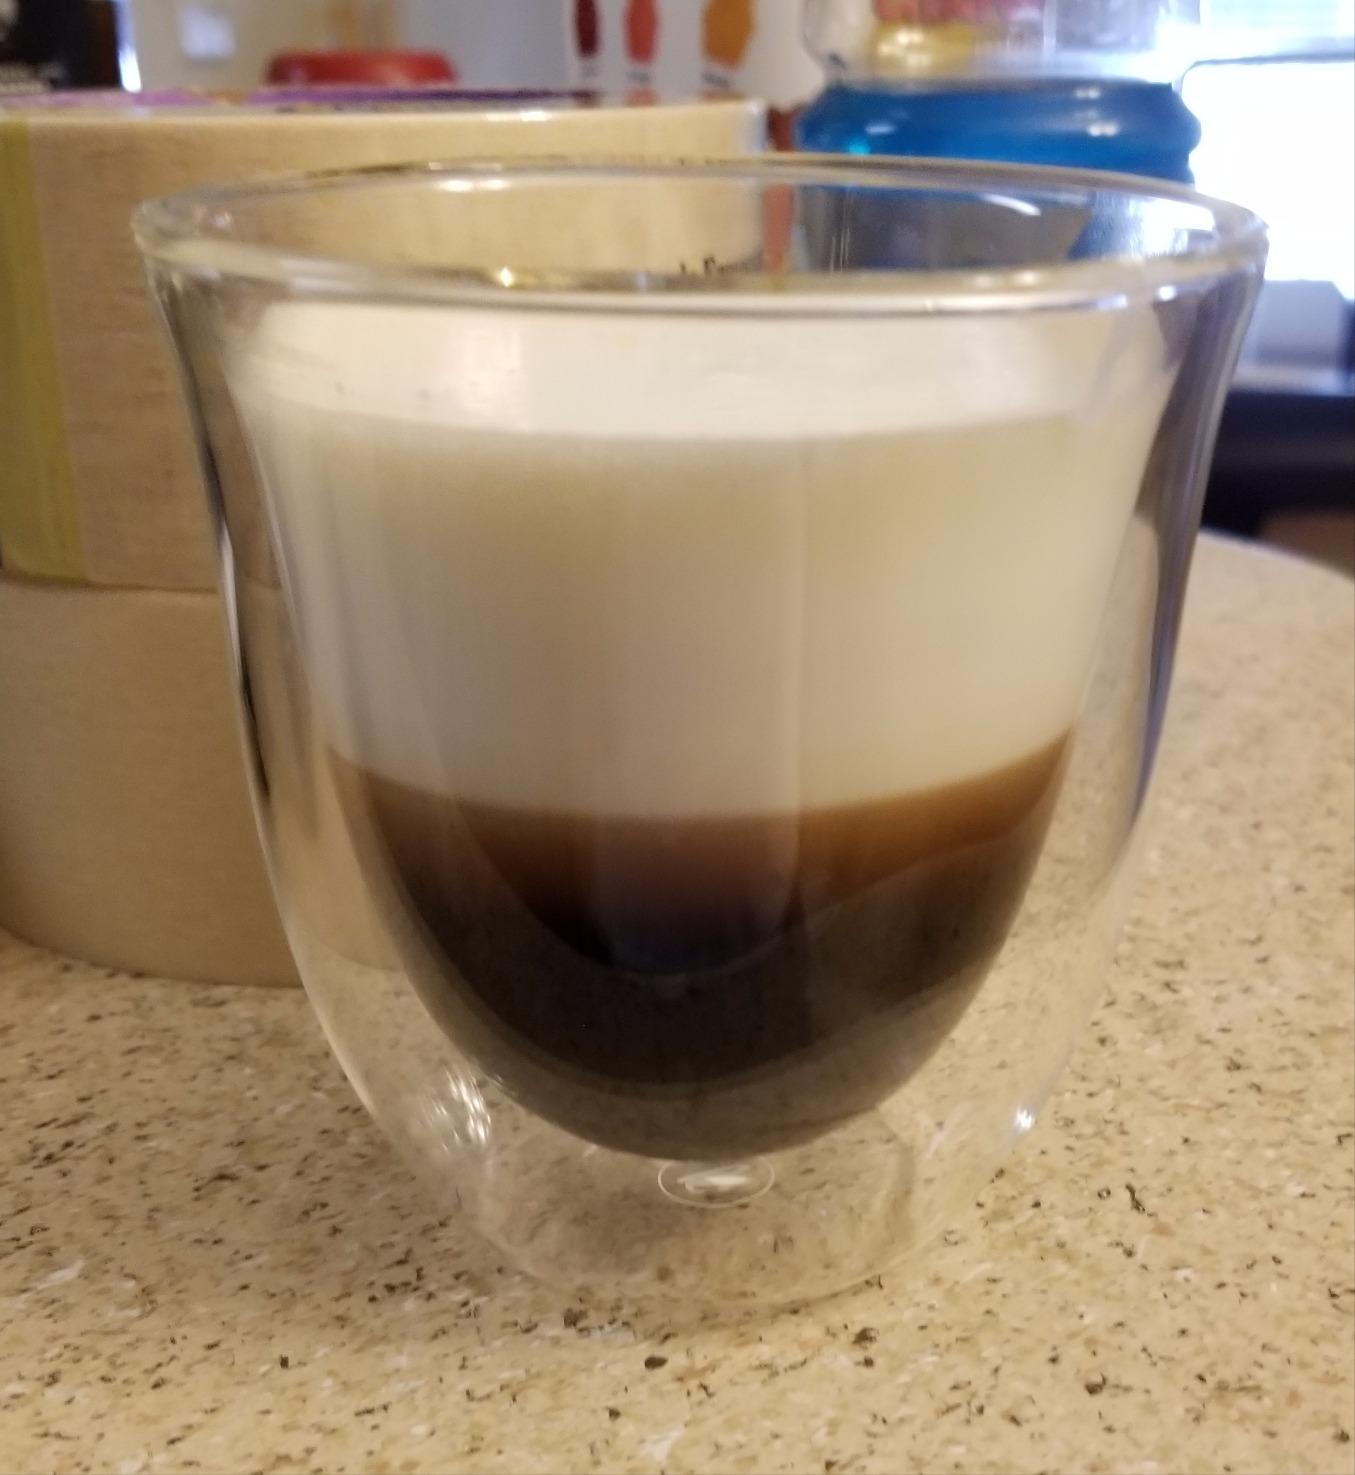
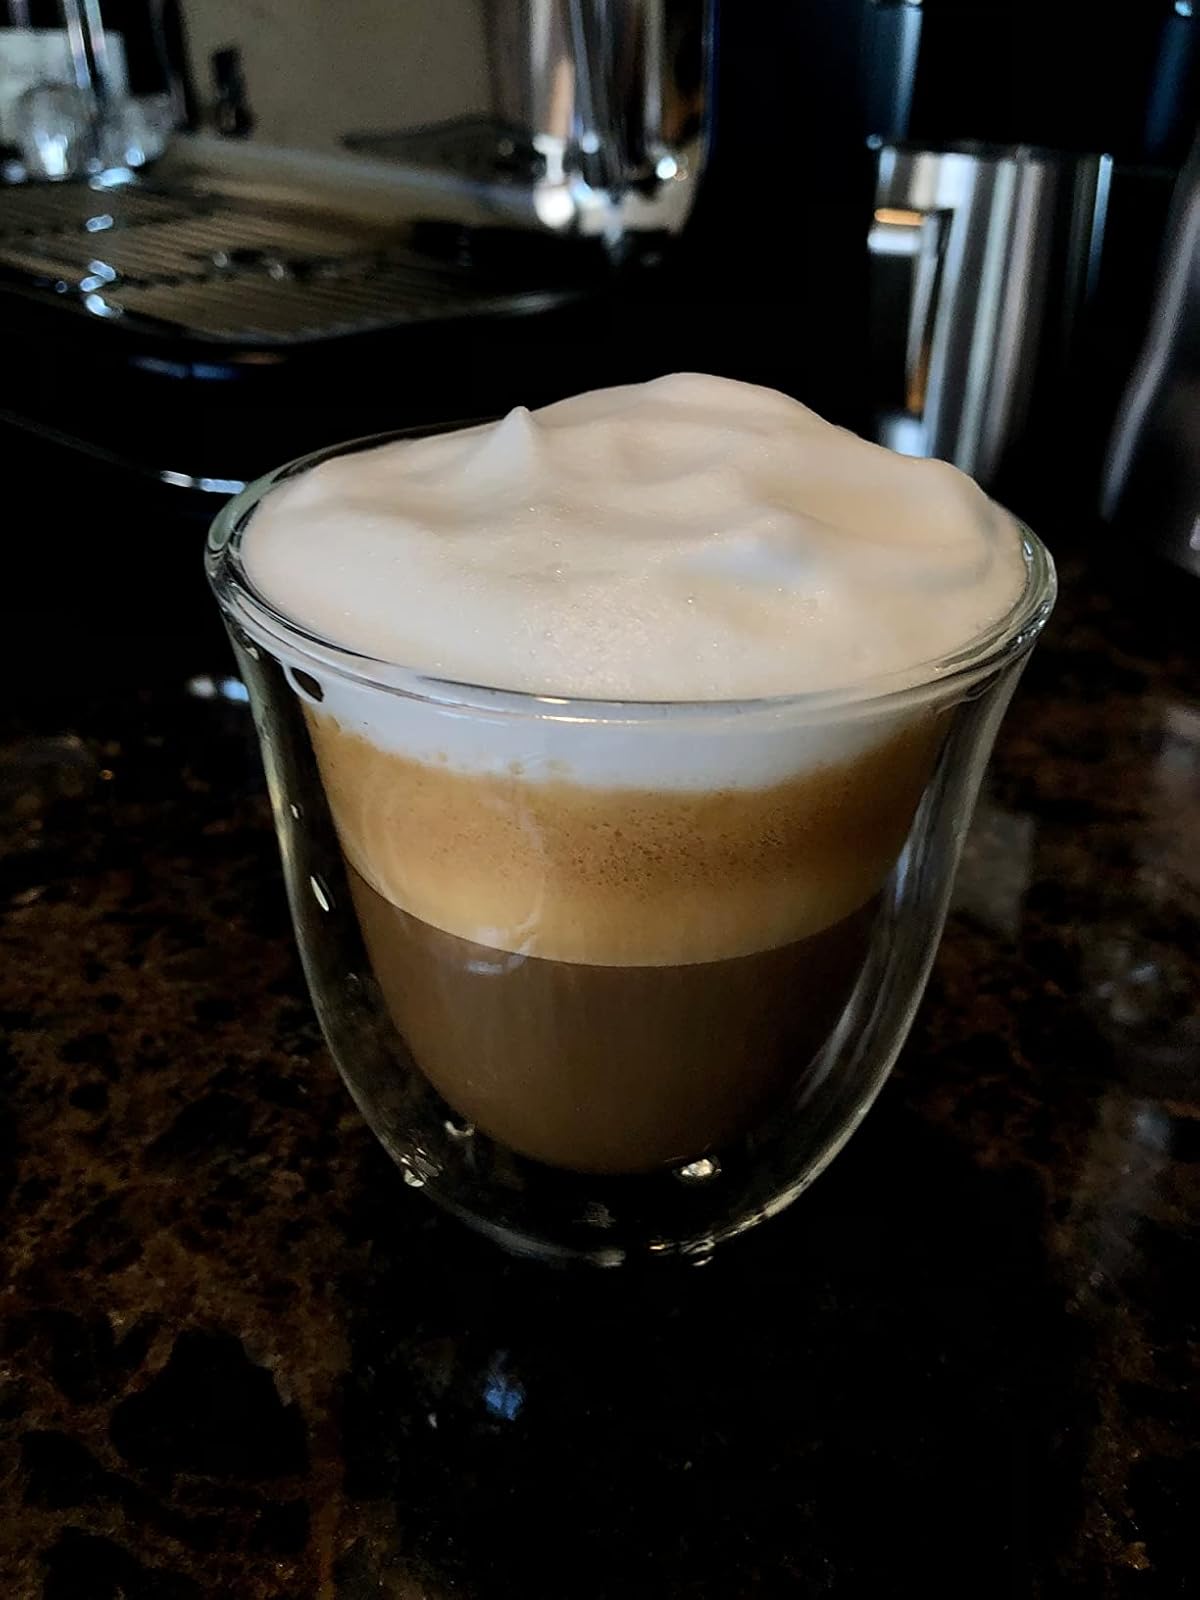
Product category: items_mug
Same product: yes